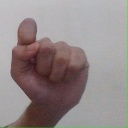
अक्षर: घ